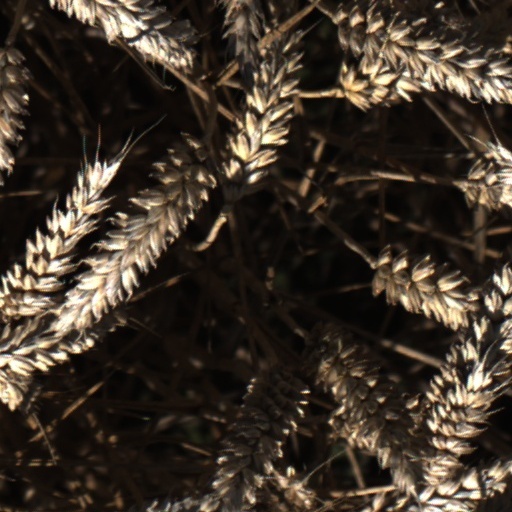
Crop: wheat